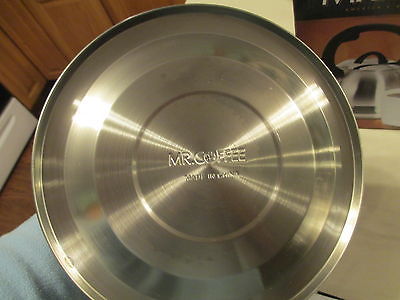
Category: kettle